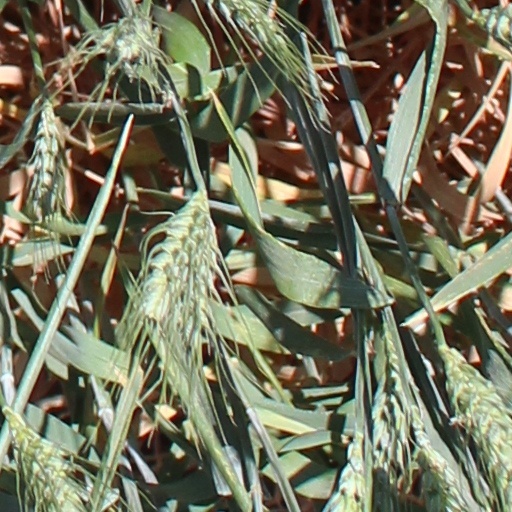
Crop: wheat